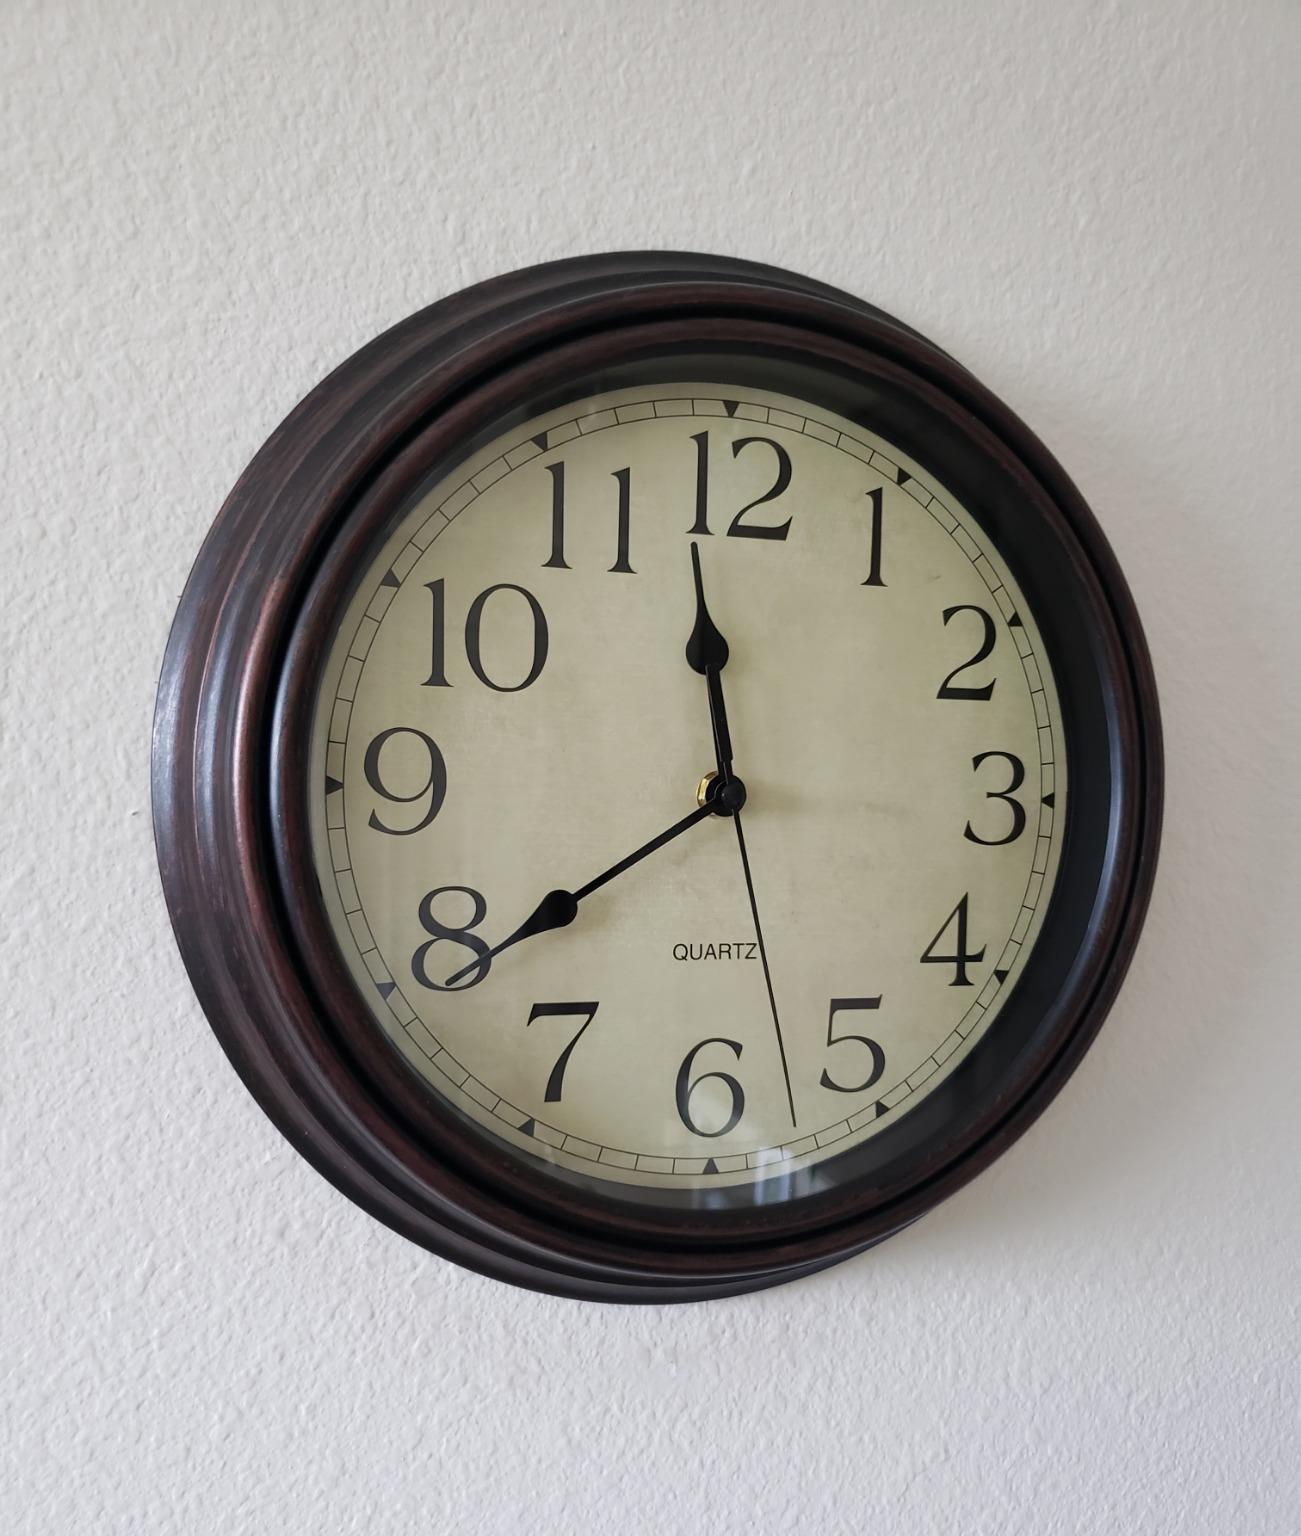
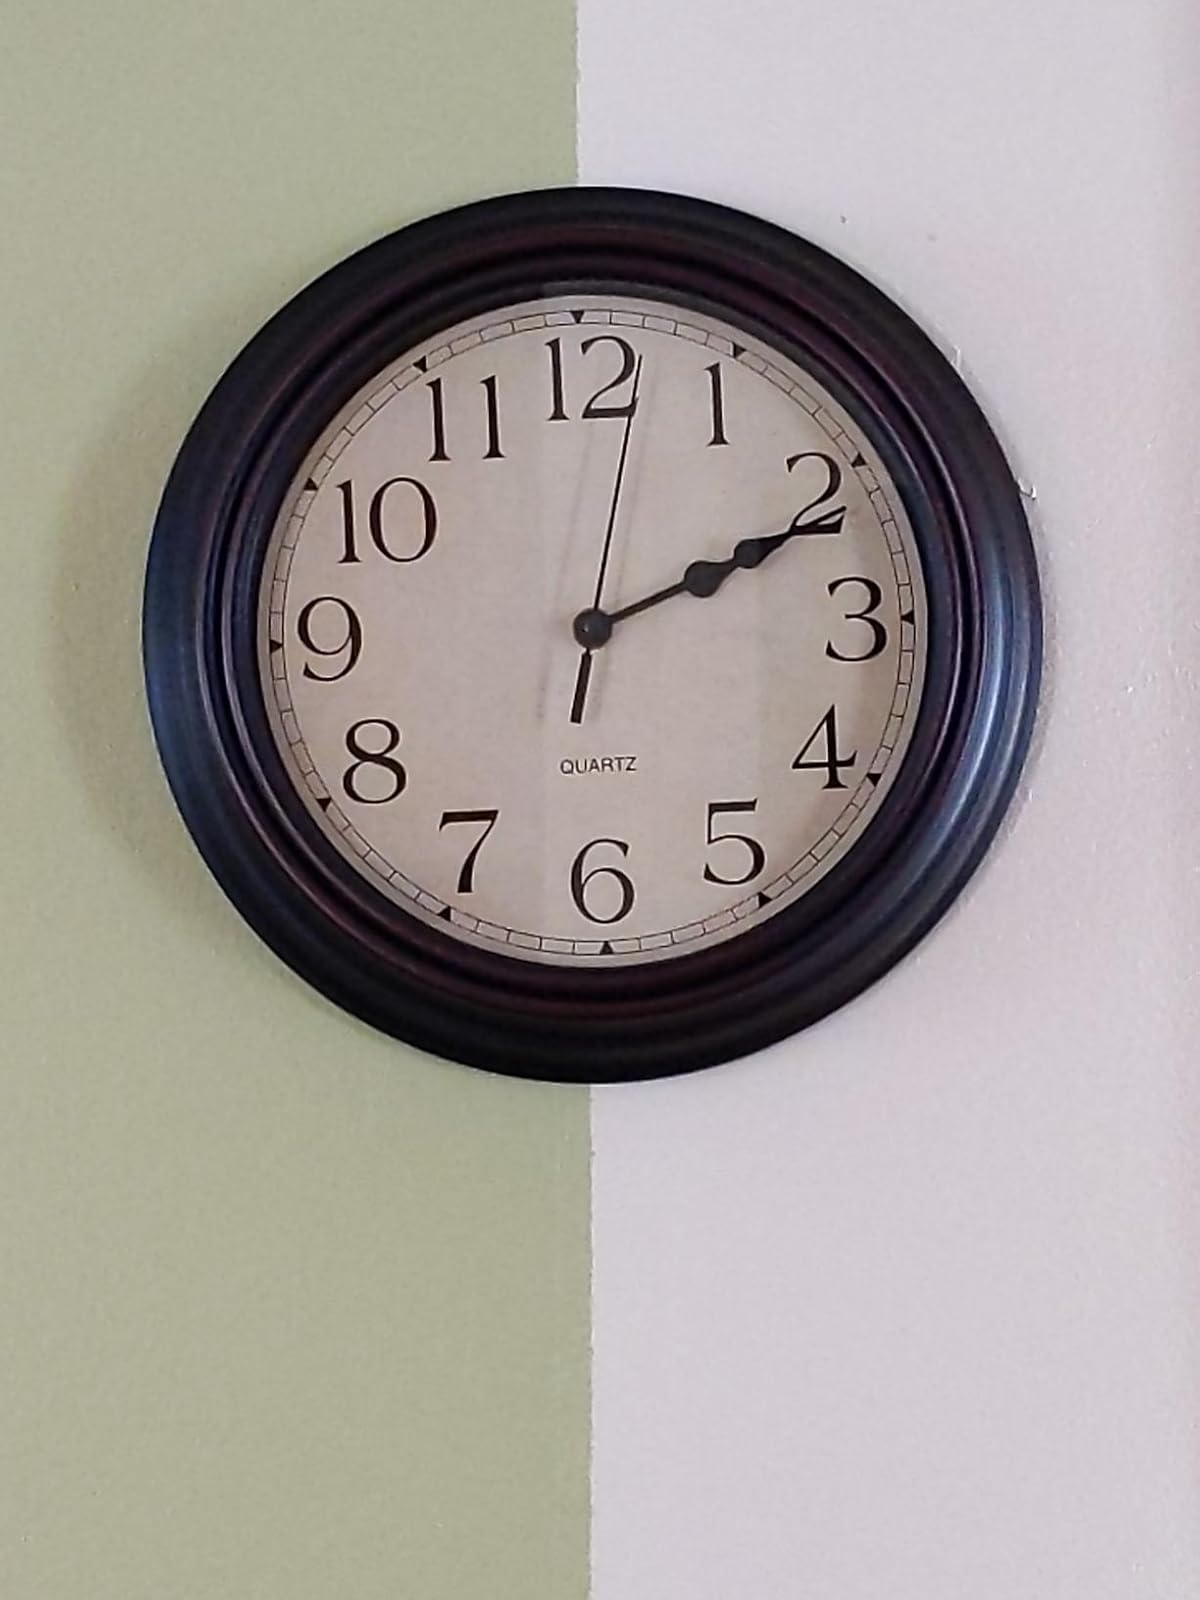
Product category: clock
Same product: yes